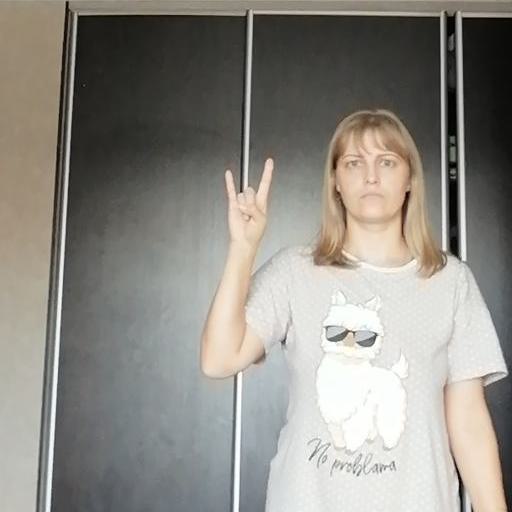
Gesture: rock